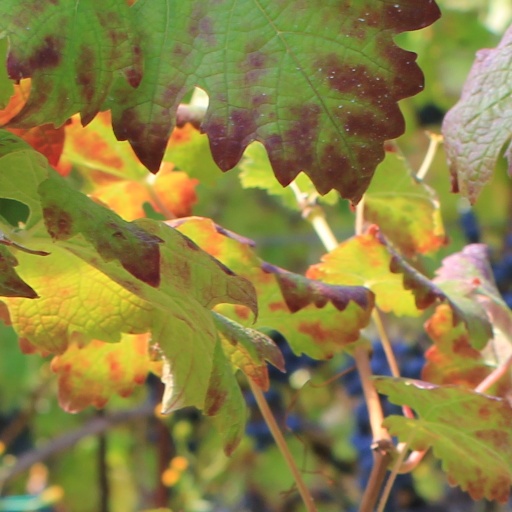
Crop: grape